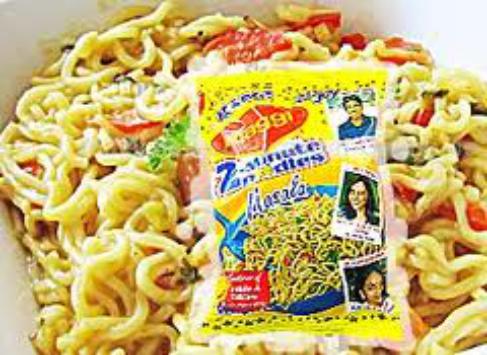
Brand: Maggi Masala noodles
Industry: Food